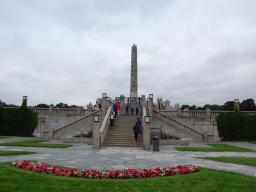
Label: Background_without_leaves